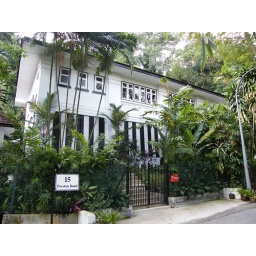
A rare sight, still coloured in black and white